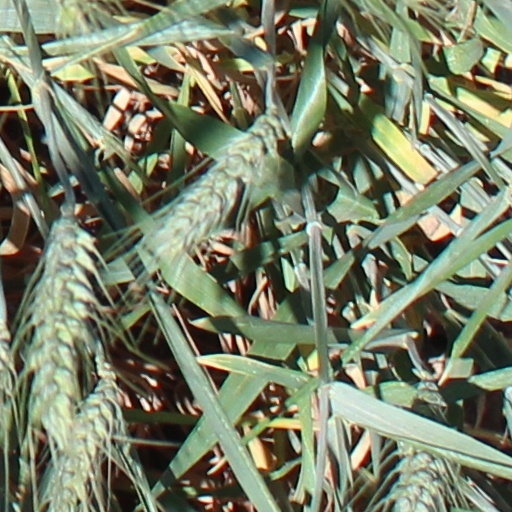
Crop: wheat